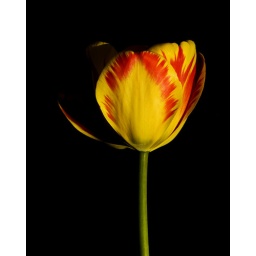
Strobist info: Taken in a flower bed in an office complex. Front lit by the sun.